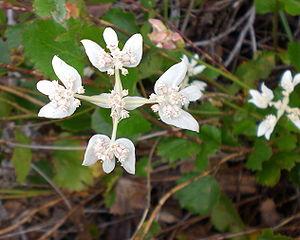
La famille des Mackinlayacées est une famille de plantes dicotylédones.